Egor Gerasimov

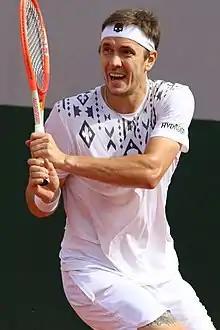
Gerasimov at the 2022 French Open

Yegor Alekseyevich Gerasimov or Yahor Alyakseyevich Herasimaŭ (born 11 November 1992 in Minsk) is a Belarusian professional tennis player. He has a career high ATP singles ranking of world No. 65, which he achieved on 24 February 2020. He also achieved a career high ATP doubles ranking of No. 263 on 2 March 2015. He is the current No. 2 Belarusian player.